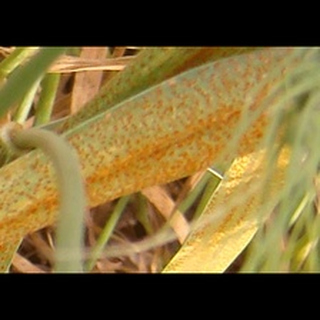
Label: wheat_brown_rust